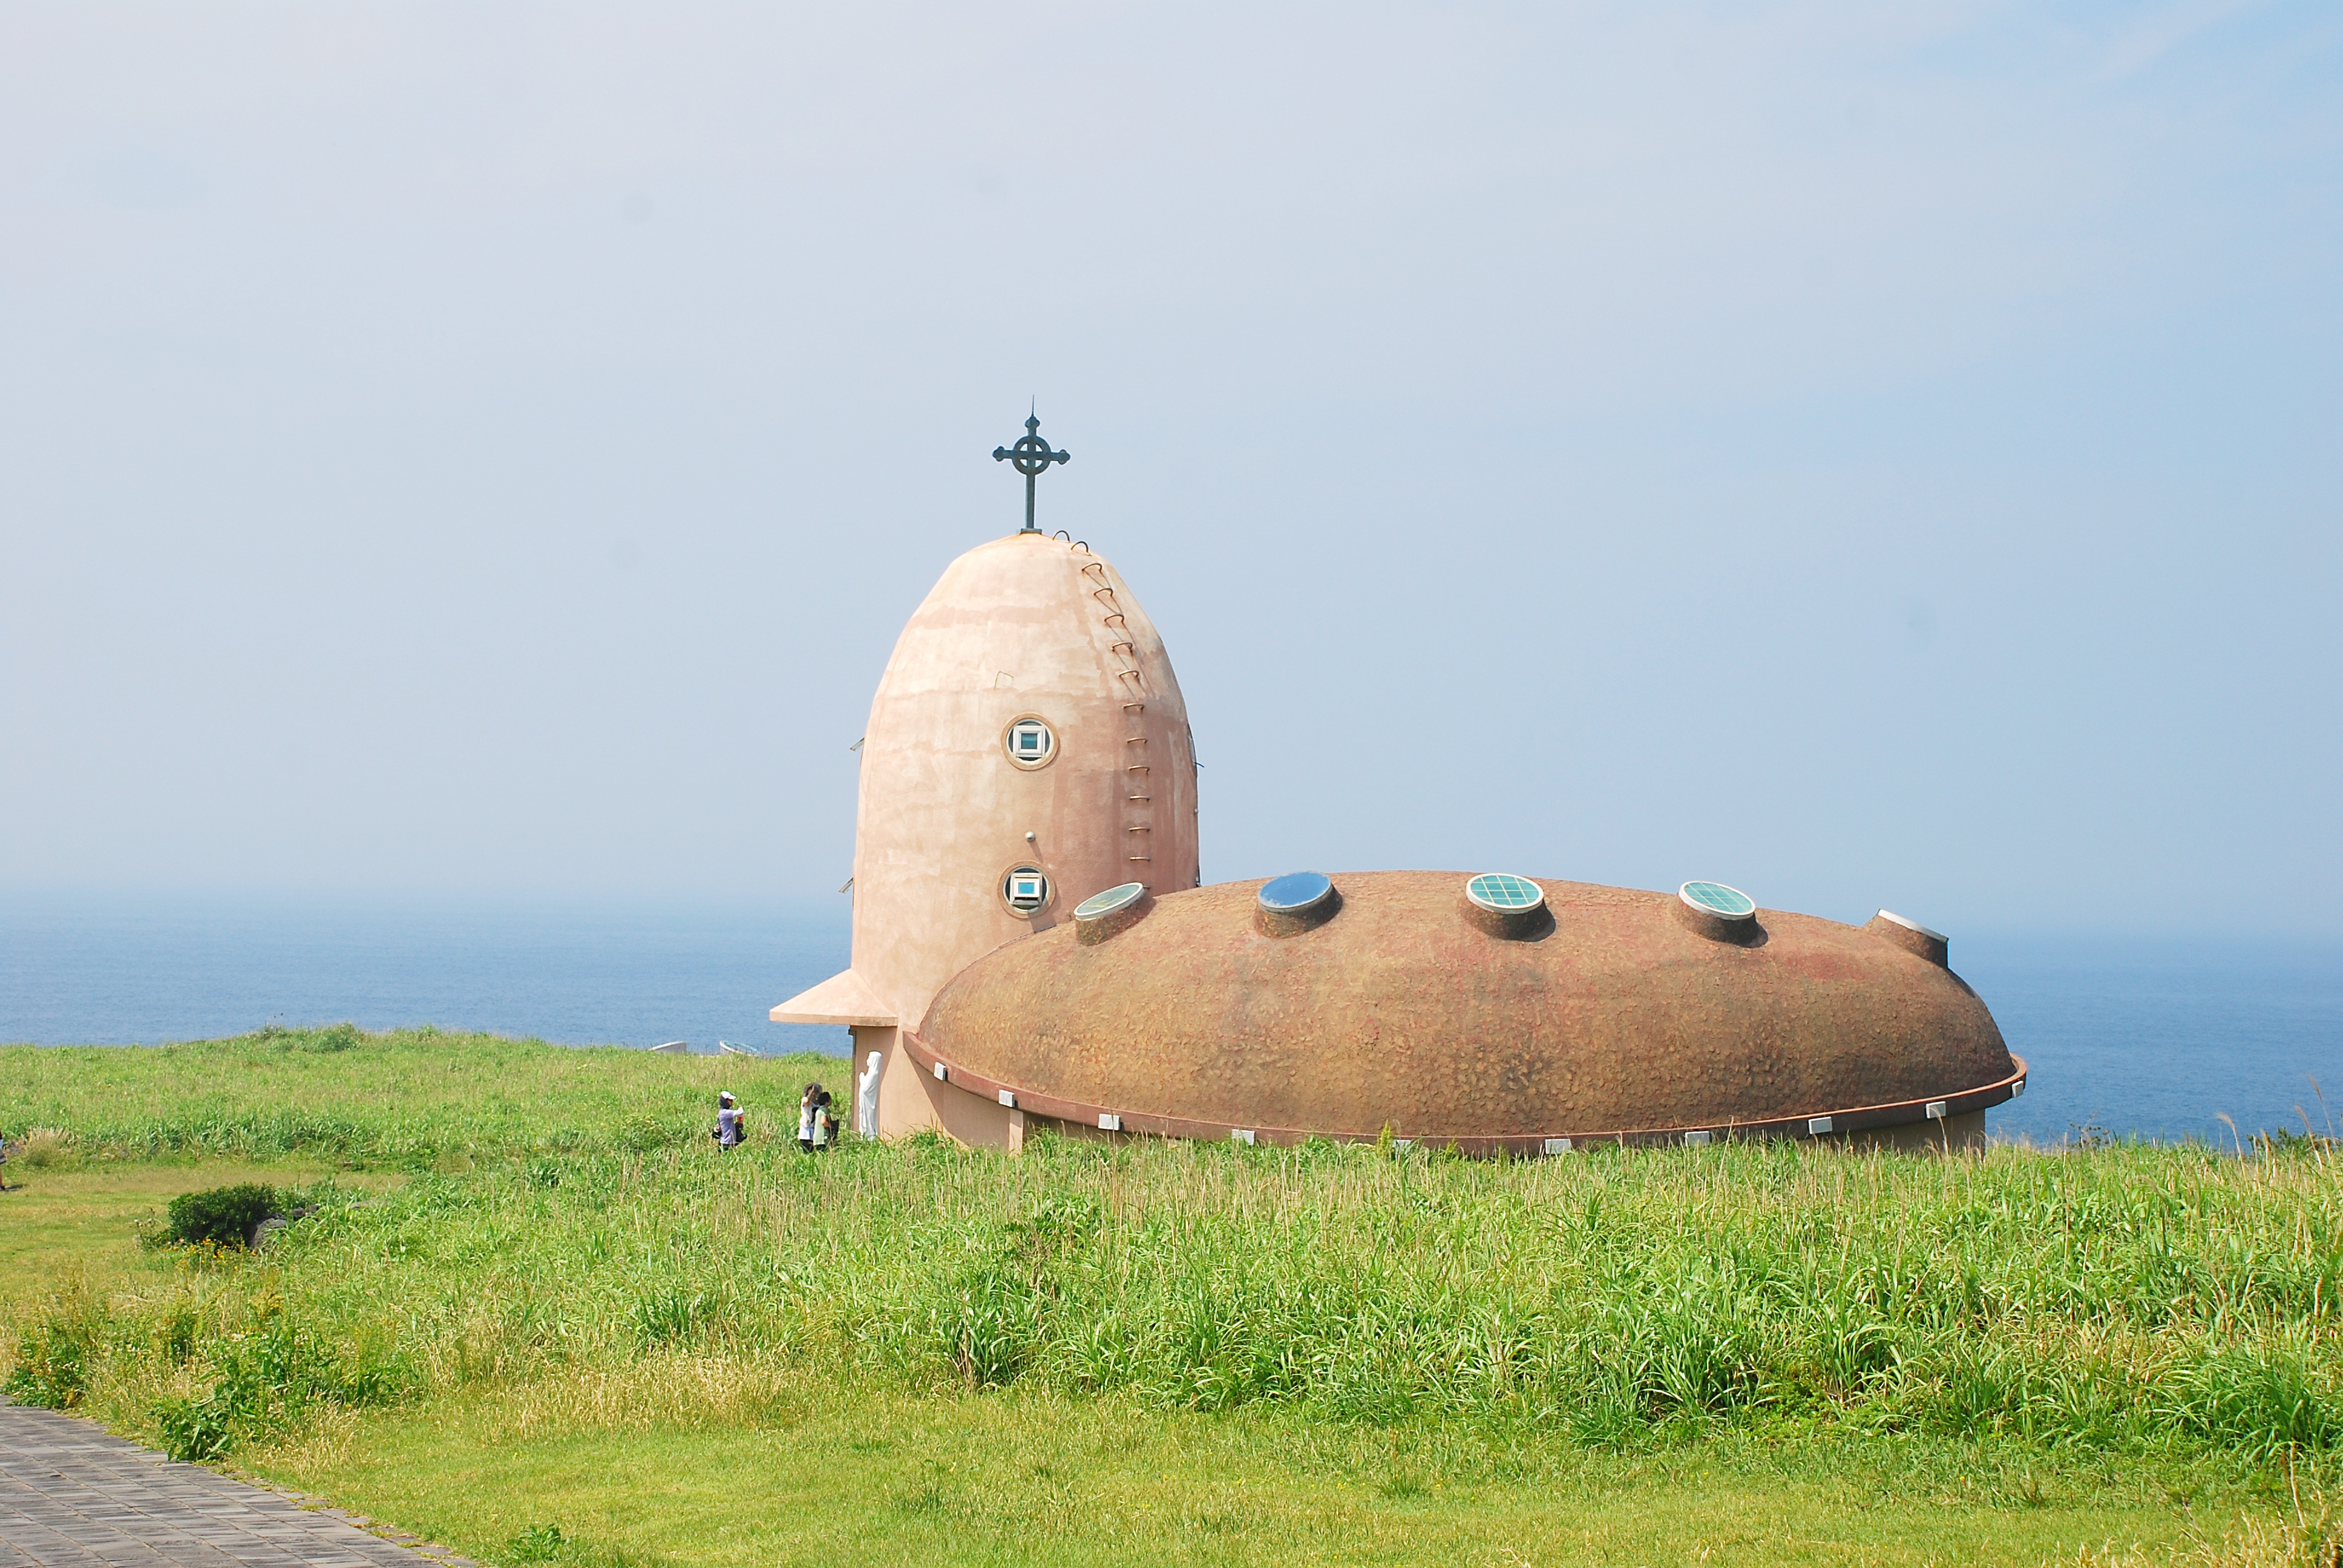
beach, sea, coast, sand, hill, vehicle, tower, religion, cathedral, cross, korea, rural area, jeju island, marado